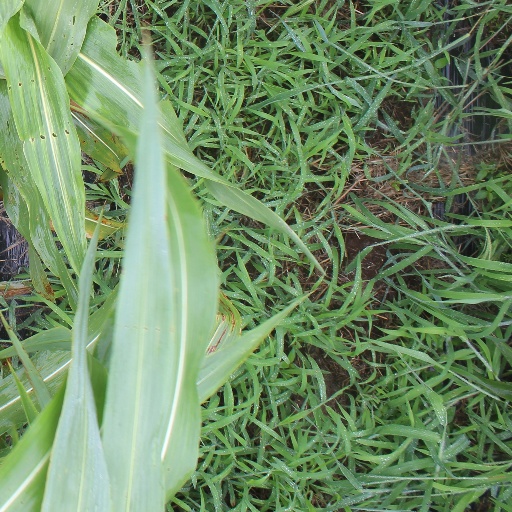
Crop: sorghum